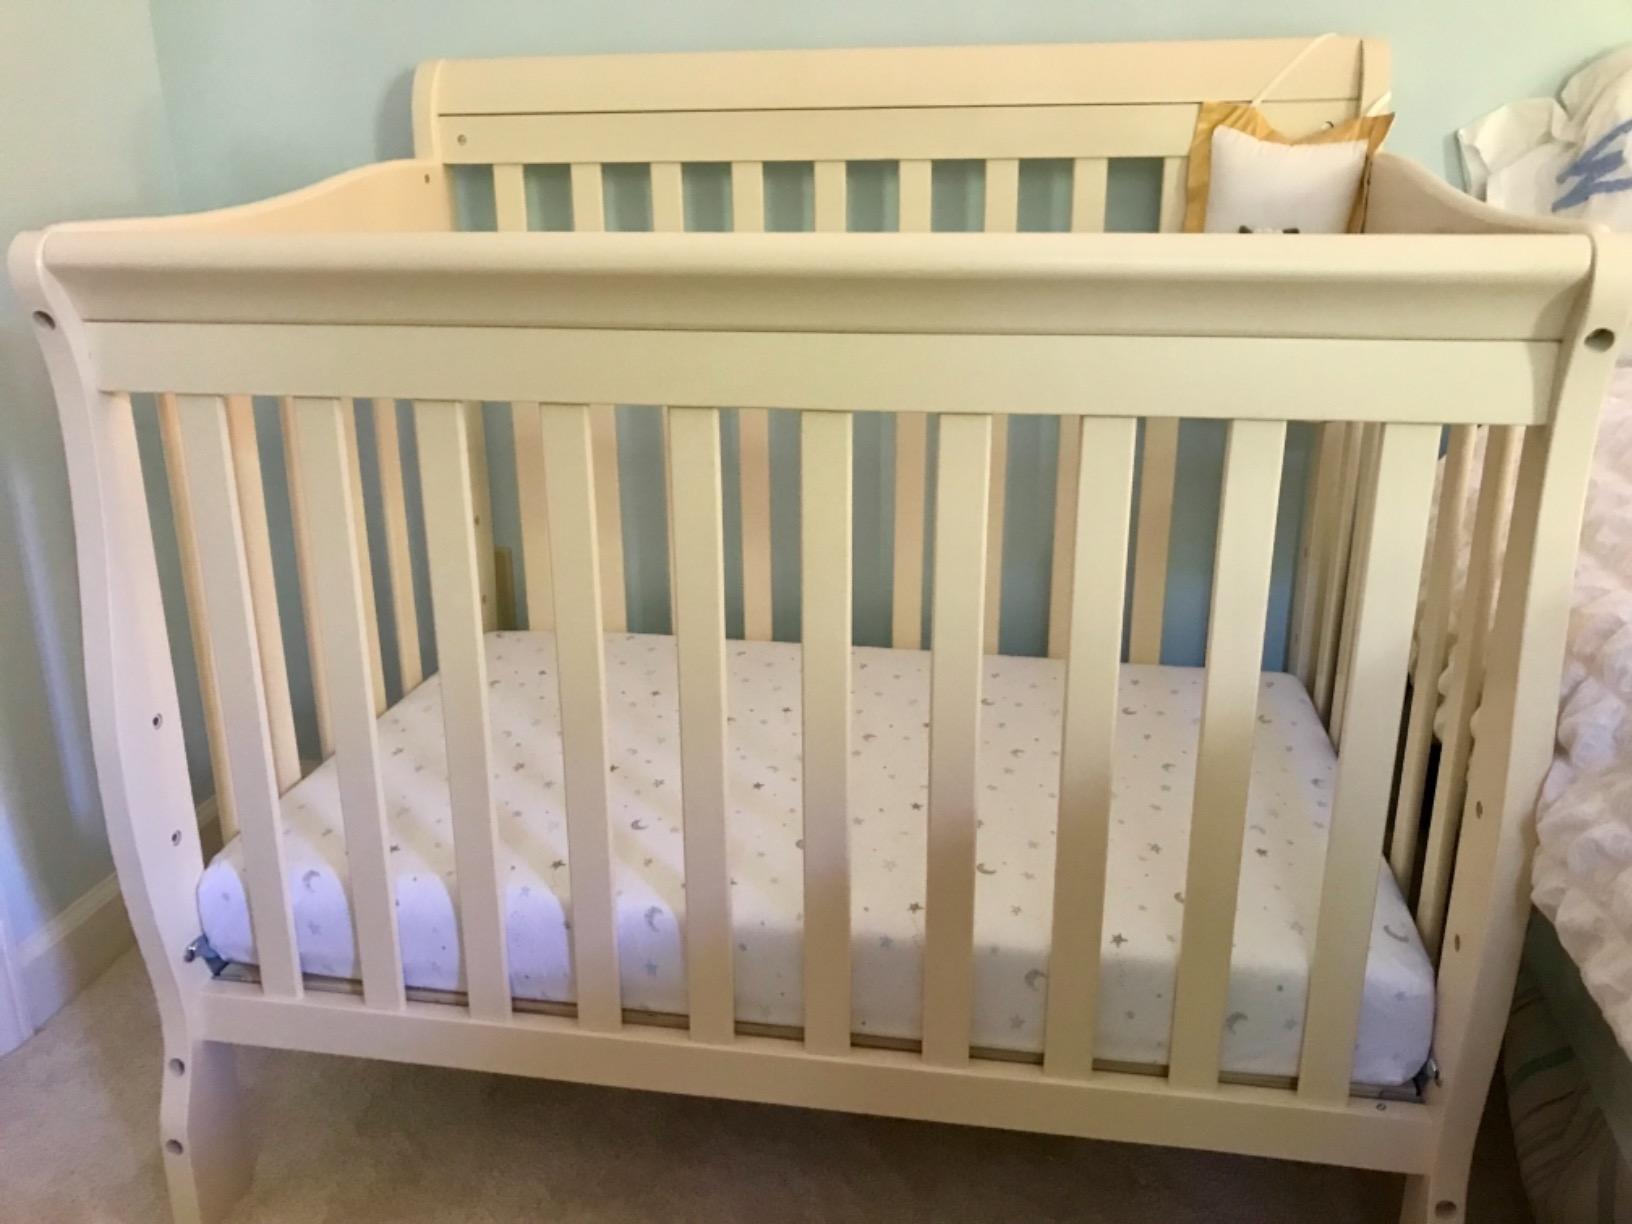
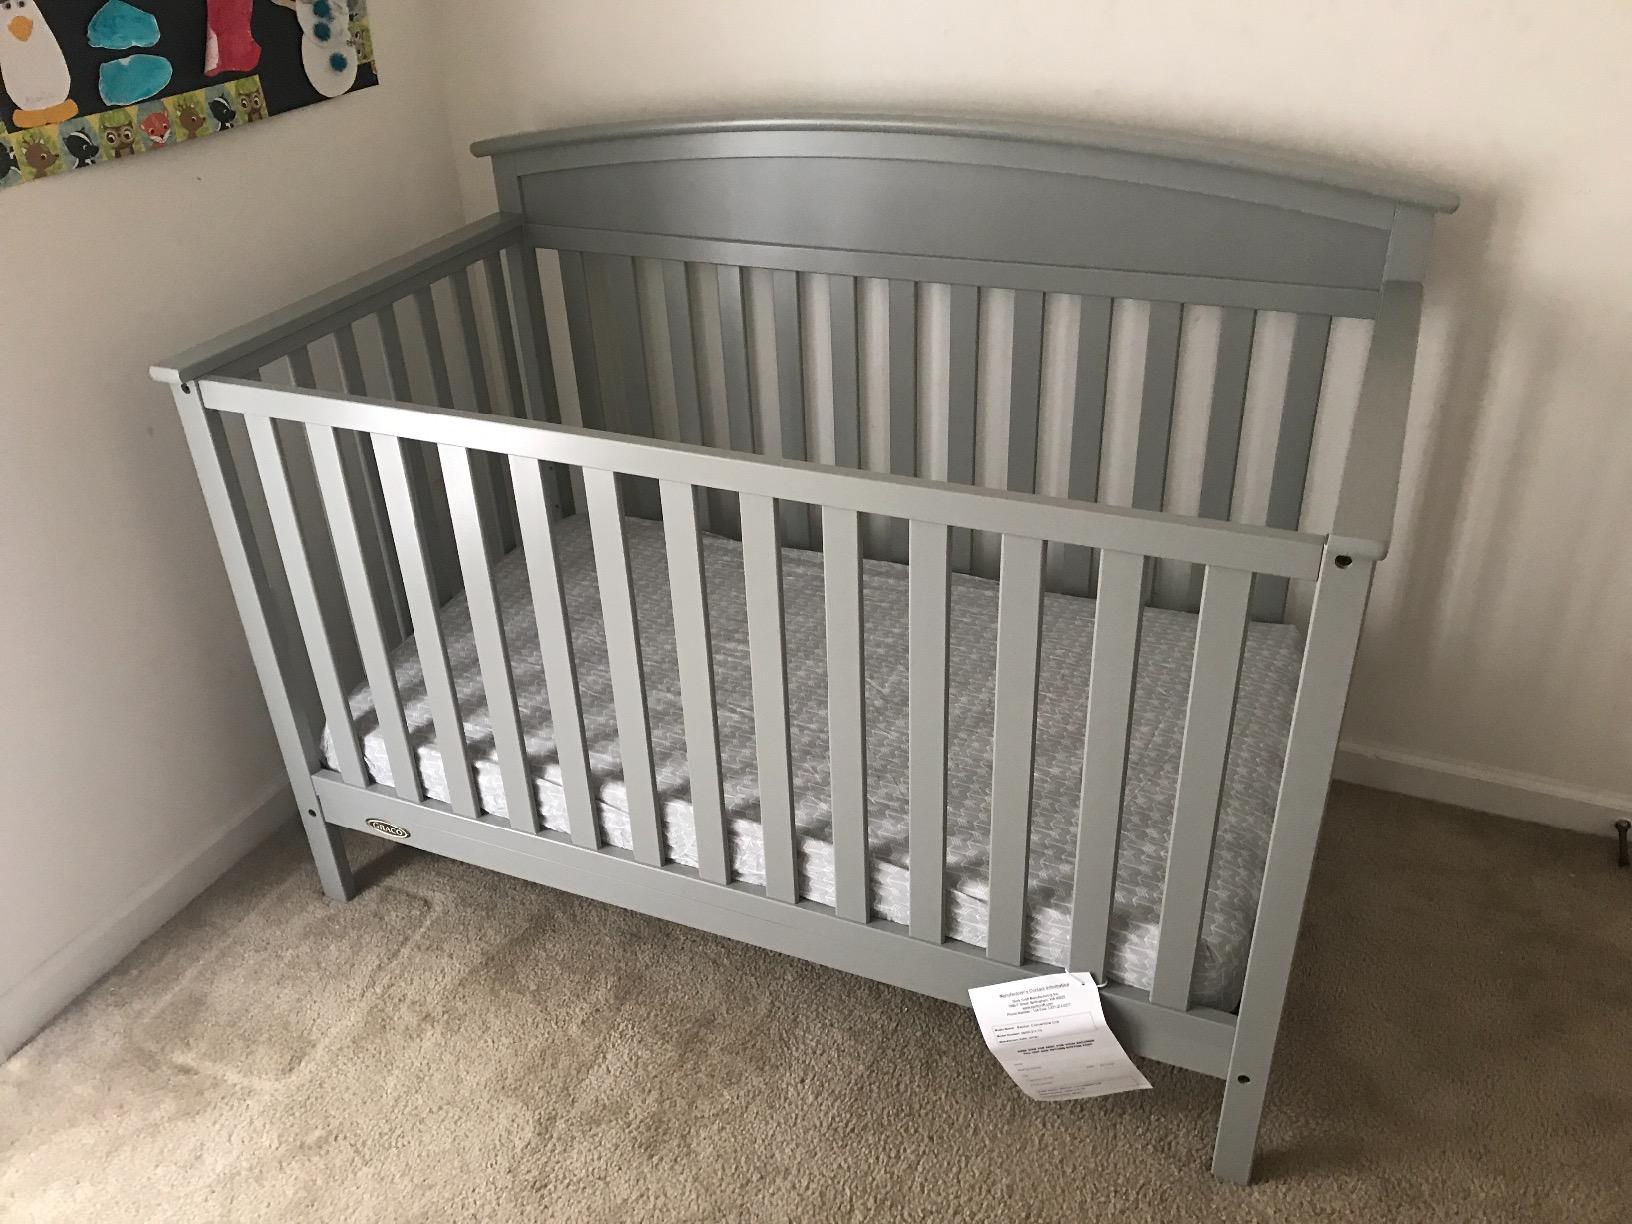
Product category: products_crib
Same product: no